Kryoneri, Corinthia

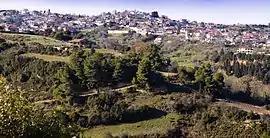
Panoramic view of Kryoneri

Kryoneri (before 1955: Μάτζανη - "Matzani") is a village in Corinthia regional unit, Greece. It is 42 km southwest of Corinth, built at 740 m height, in the slopes of Velisa mountain (part of Cyllene mountain). Kryoneri is part of the municipality of Sikyona. The village was flown through by a stream, tributary of Elisson River. Kryoneri has panoramic view towards northeast Corinthia until the coasts of Saronic and Corinthian gulf.